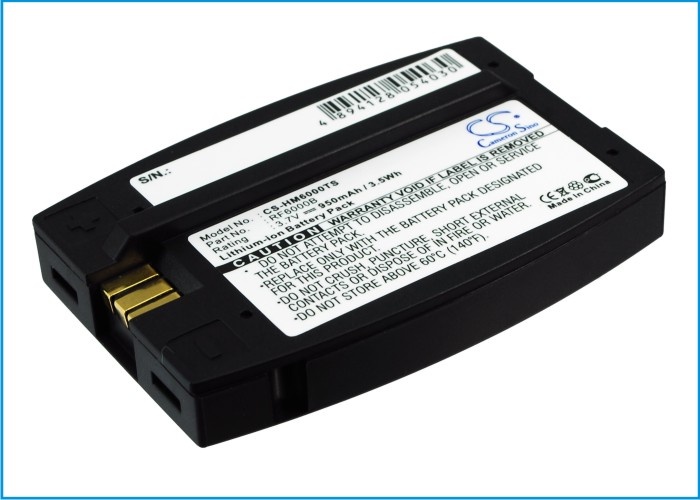
Battery for HME 6000 I.Q BAT41, RF6000B 3.7V Li-ion 950mAh / 3.52Wh
Type: Li-ion Capacity: 950mAh / 3.52Wh Voltage: 3.7V Color: Black Dimensions: 59.28 x 40.00 x 12.53mm This battery is compatible with: HME 6000 I.Q Compatible partnumbers: BAT41, RF6000B RoHS Approved for toxic free This battery is certified with CE and ISO9001 Manufacturers names and numbers are used for reference purposes only. These parts are in no way associated with the initial manufacturers parts.
Brand: Cameron Sino
Category: Electronics > Electronics Accessories > Power > Batteries > PDA Batteries